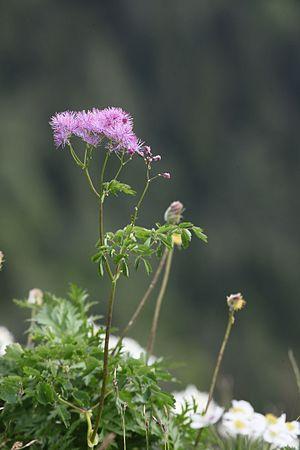
Pigamon à feuilles d'ancolie (Thalictrum aquilegiifolium) au Creux du Van.